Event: Nepal Earthquake
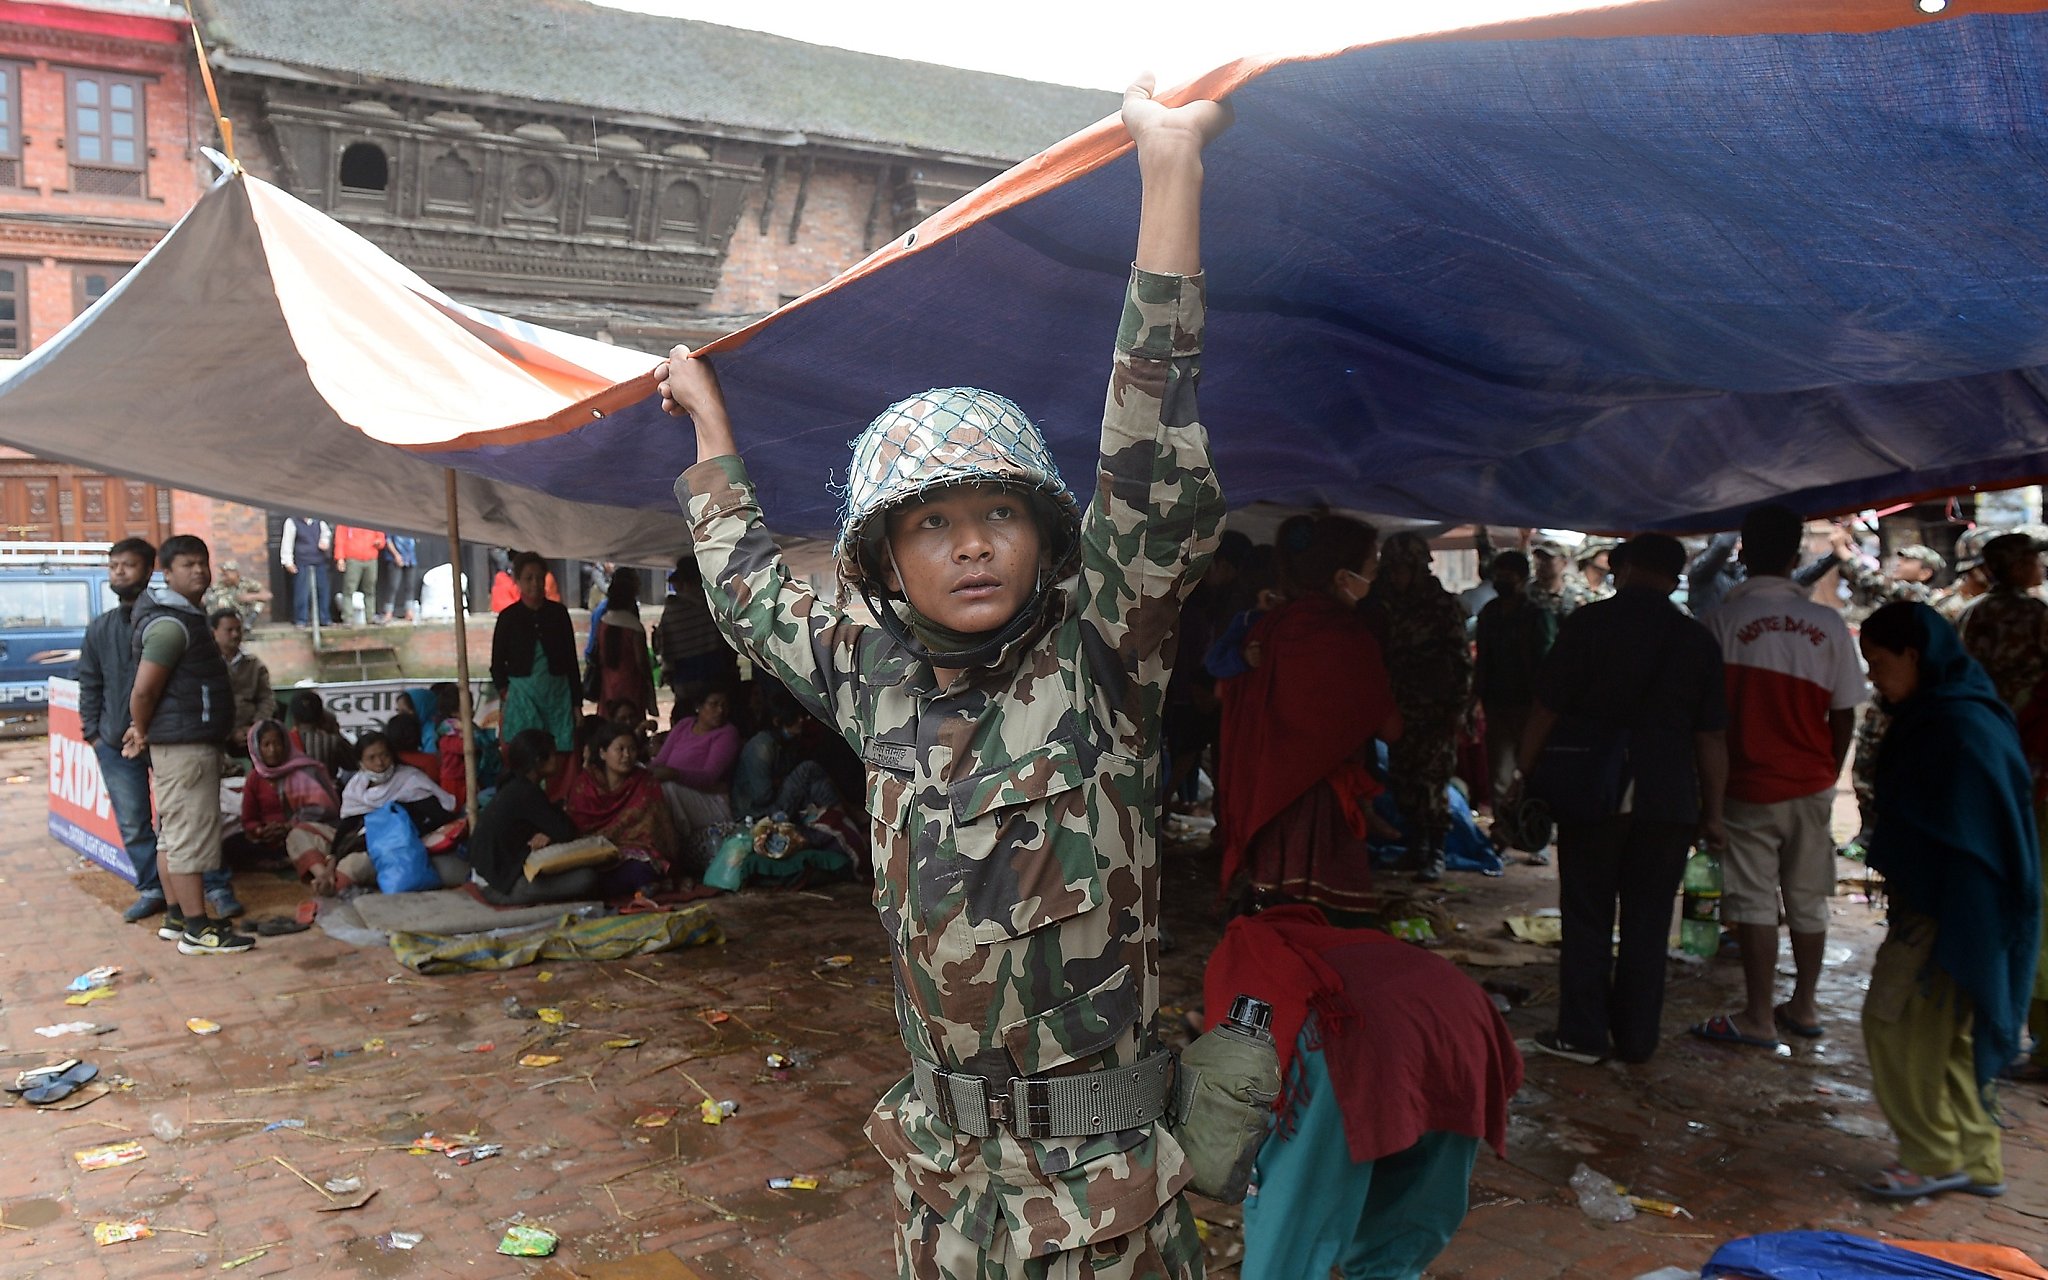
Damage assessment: no_damage